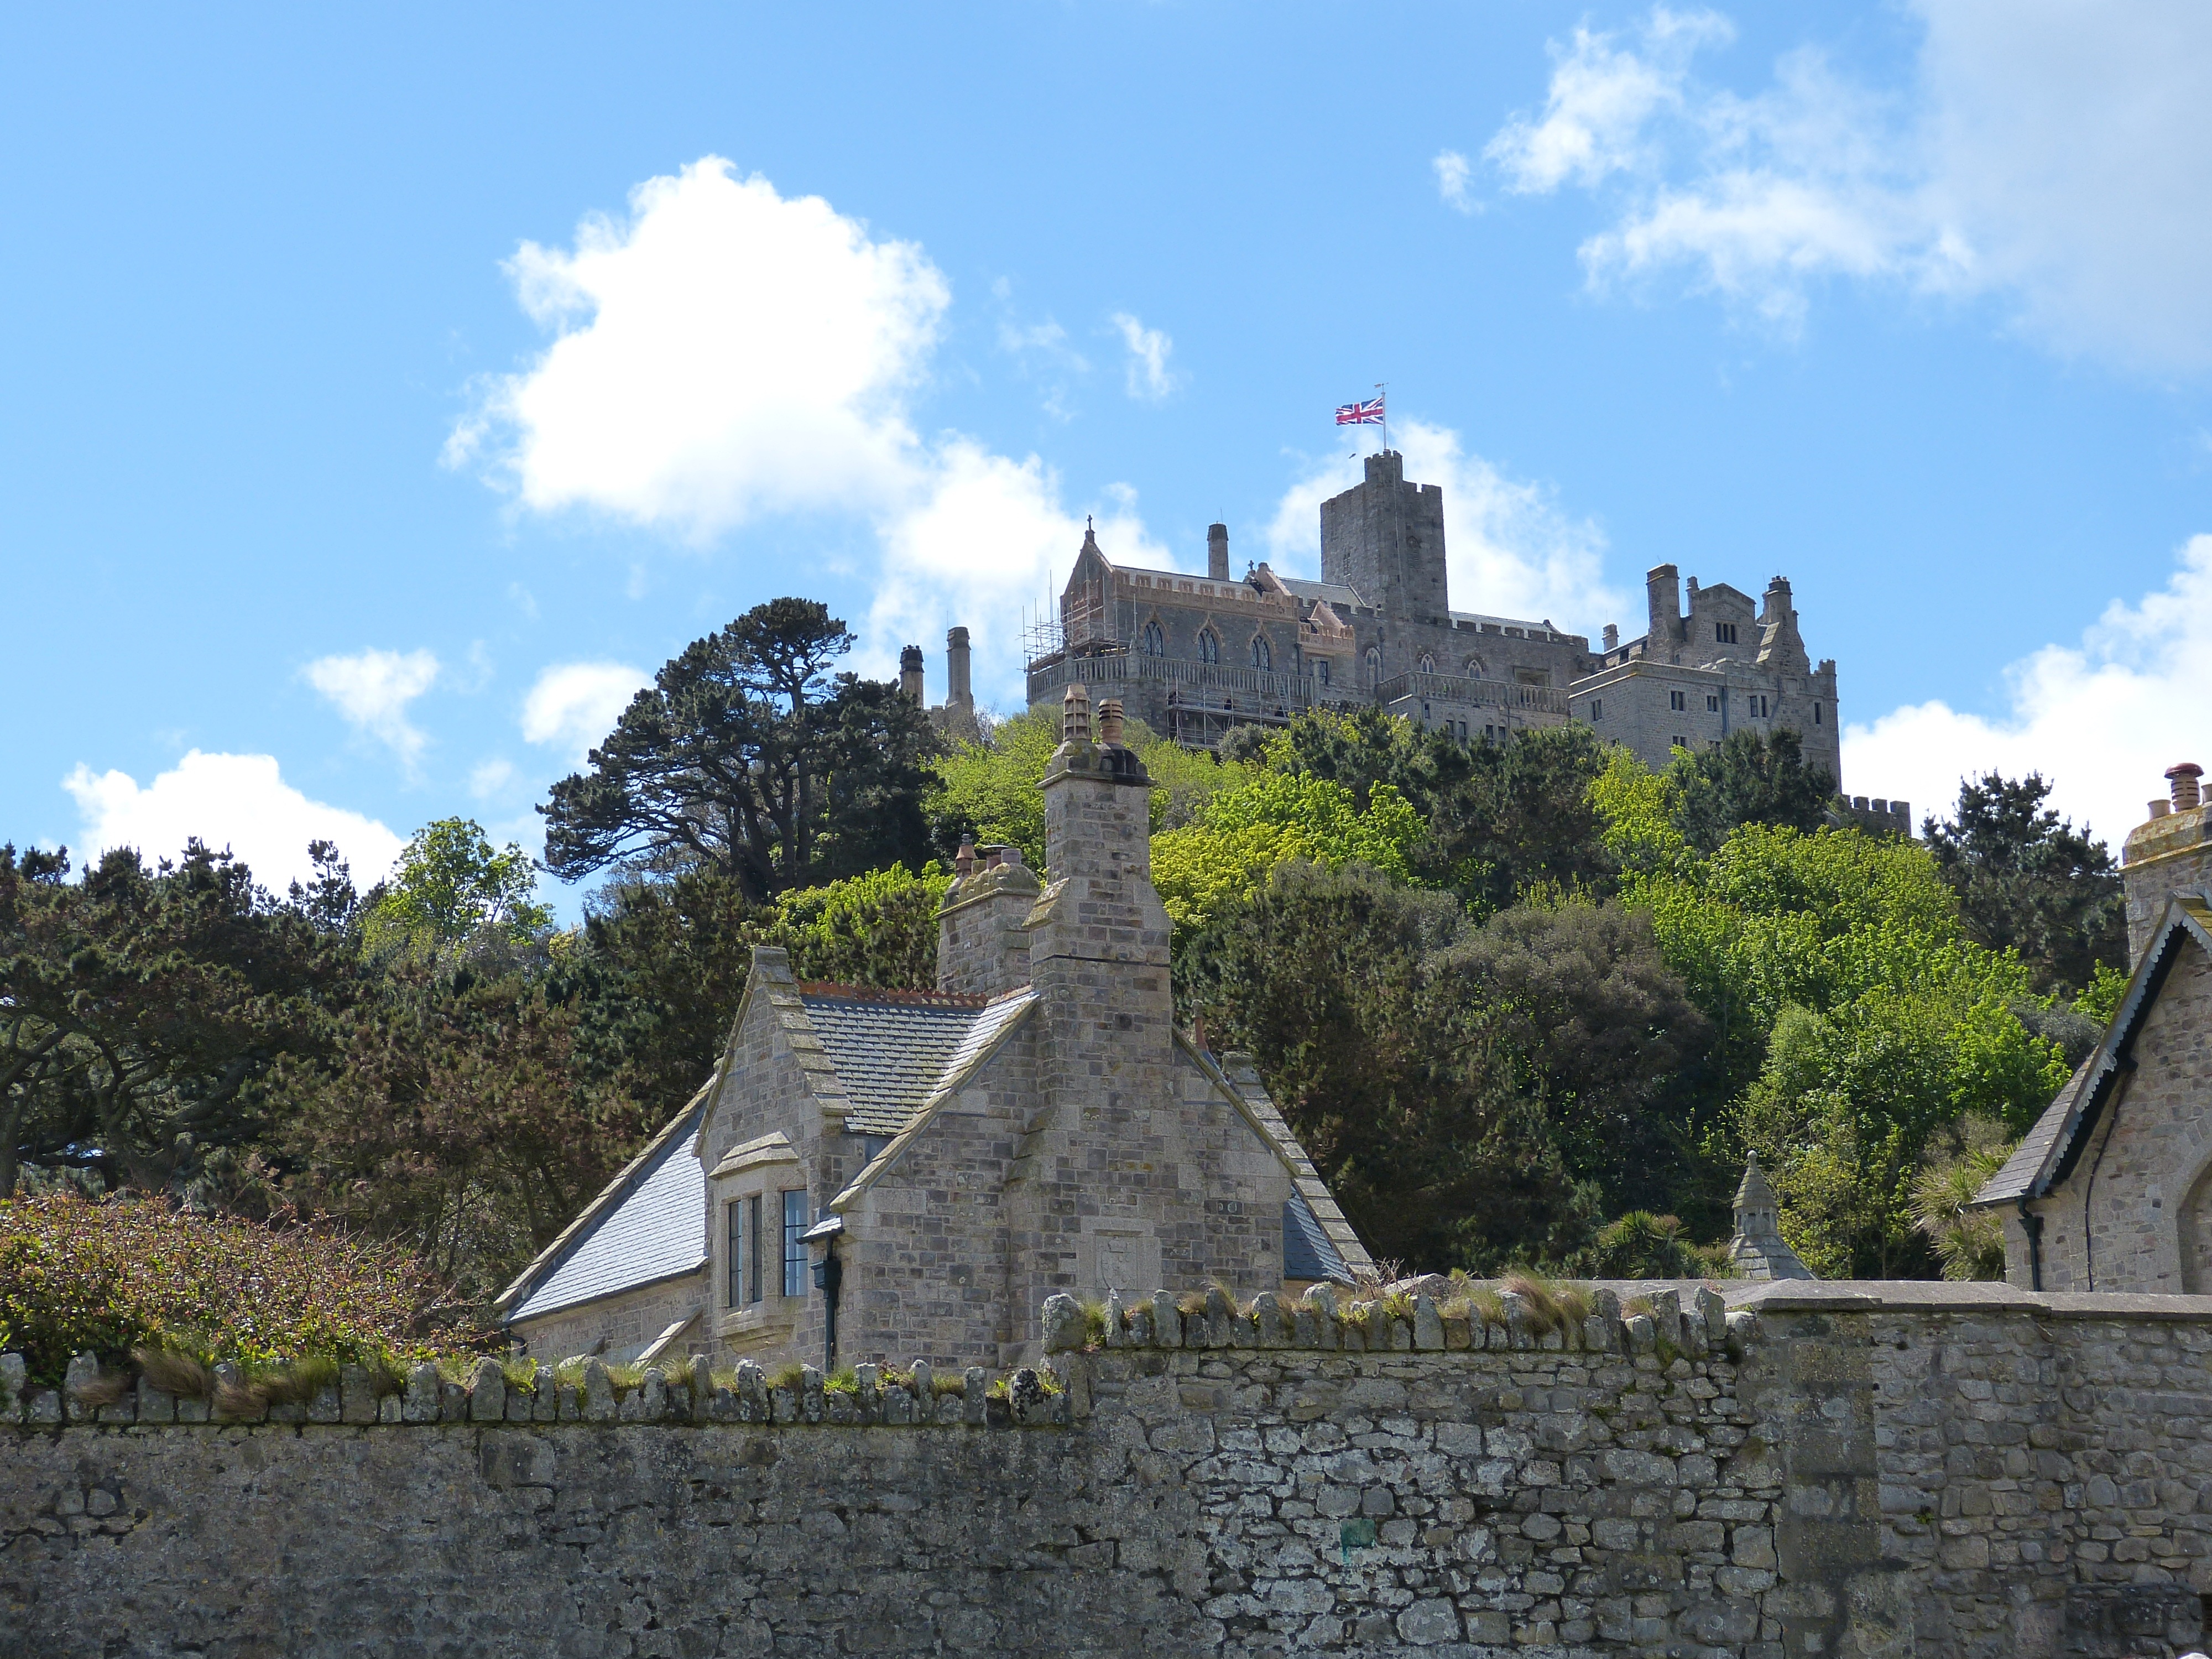
building, chateau, wall, monument, village, tower, castle, landmark, fortification, tourism, england, fortress, ruins, mount, historically, cornwall, archaeological site, historic site, ancient history, st michael